Norman Dawe

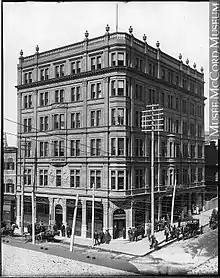
Black and white exterior photo of a six-storey brick building with in Victorian architecture, circa 1895

The QAHA hosted the 1944 CAHA general meeting in Montreal. Dawe was returned to the CAHA minor hockey committee, which increased grants for the development of minor hockey. He also sat on the resolutions committee and advocated for stricter enforcement of transfer regulations for amateurs who became professional or moved internationally. According to Dawe, retaining players in junior hockey until they were eligible to become professional, was a primary issue for the QAHA. He felt that young men who signed professional contracts did not fully understand the significance, and that remaining in junior hockey longer would allow players to become fully developed and have longer professional careers.